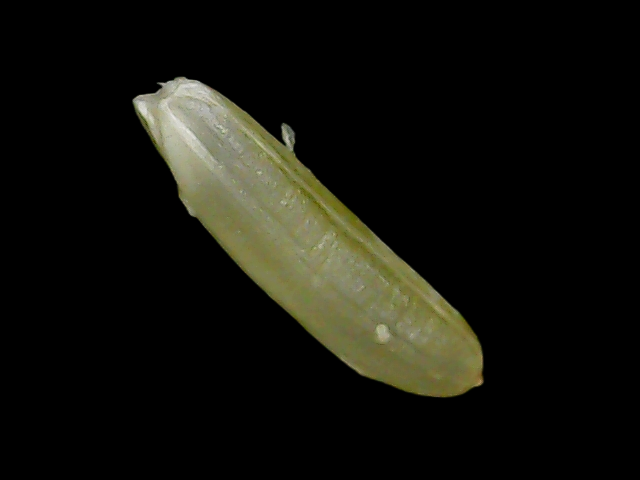
Rice variety: Binadhan21